Amaryllis (given name)

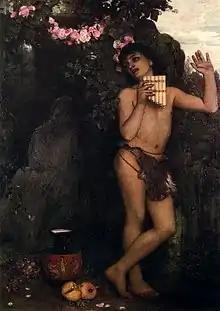
"La Complainte du berger" ("Daphnis et Amaryllis") by Arnold Böcklin

Amaryllis is a feminine given name derived from the Ancient Greek verb "amarýssō" (ἀμαρύσσω), meaning "sparkle, shine".